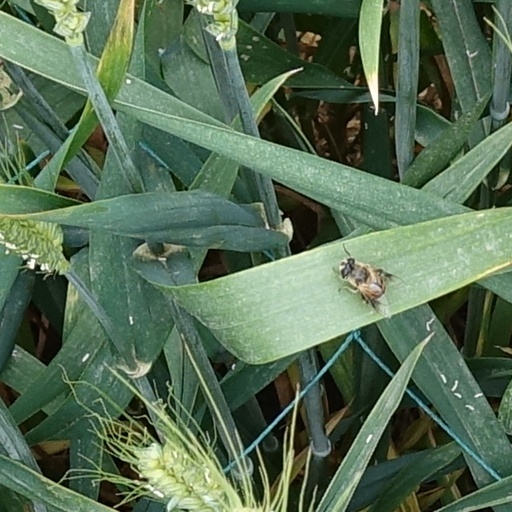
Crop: wheat